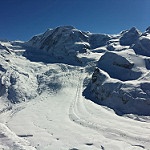
Label: glacier